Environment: real
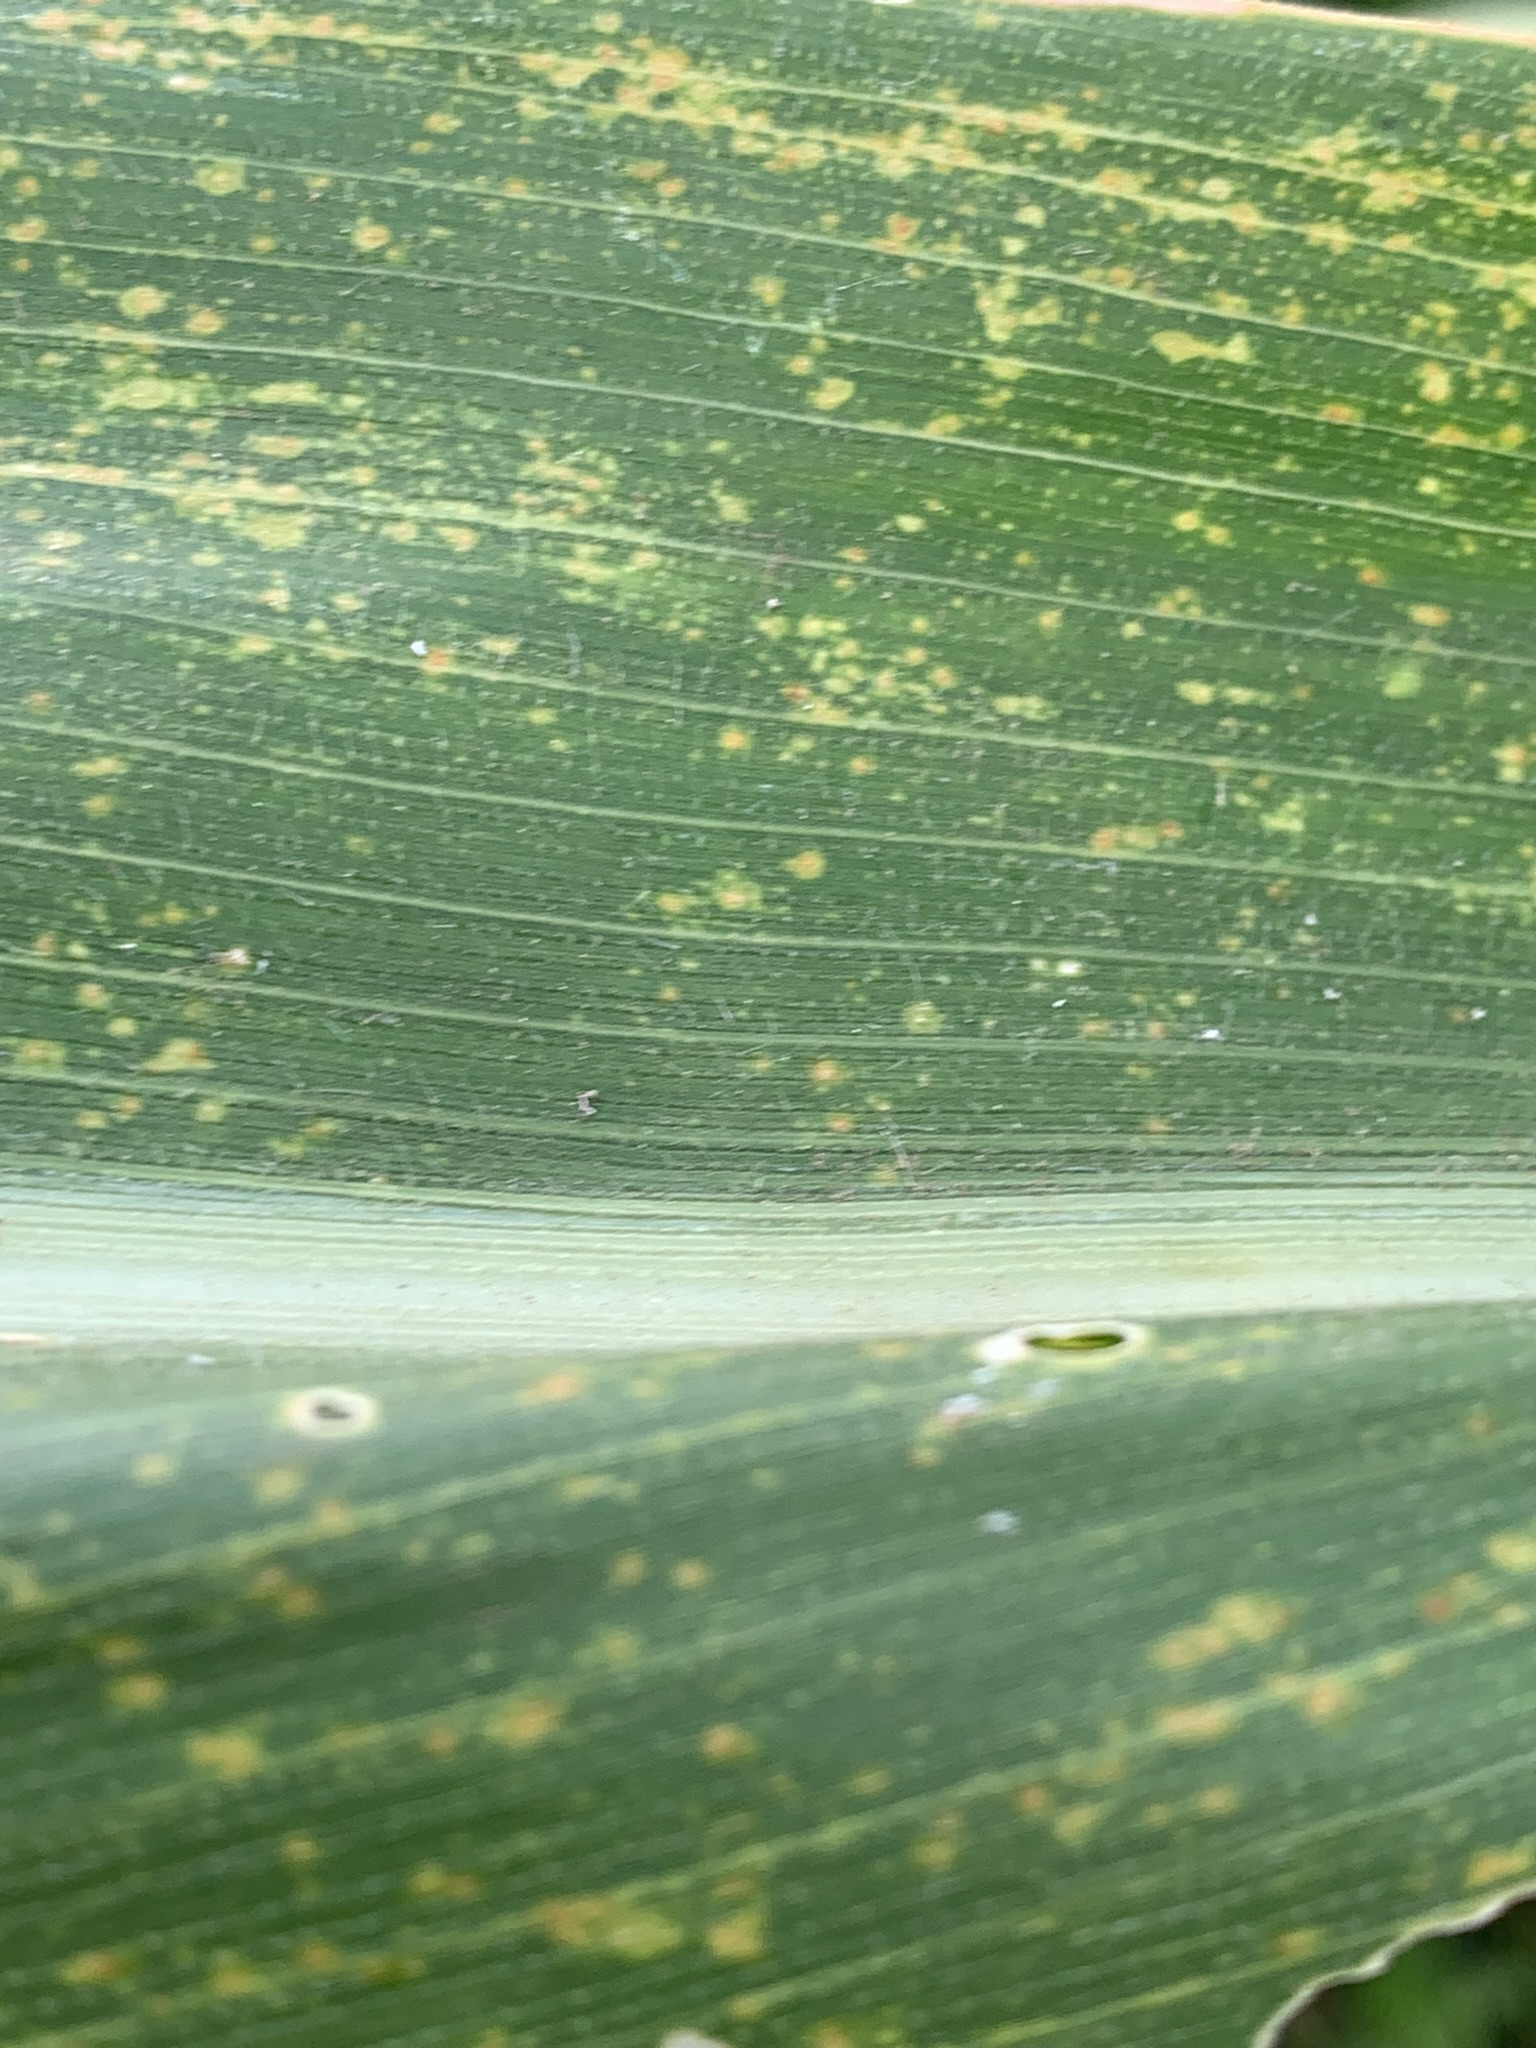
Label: lethal_necrosis